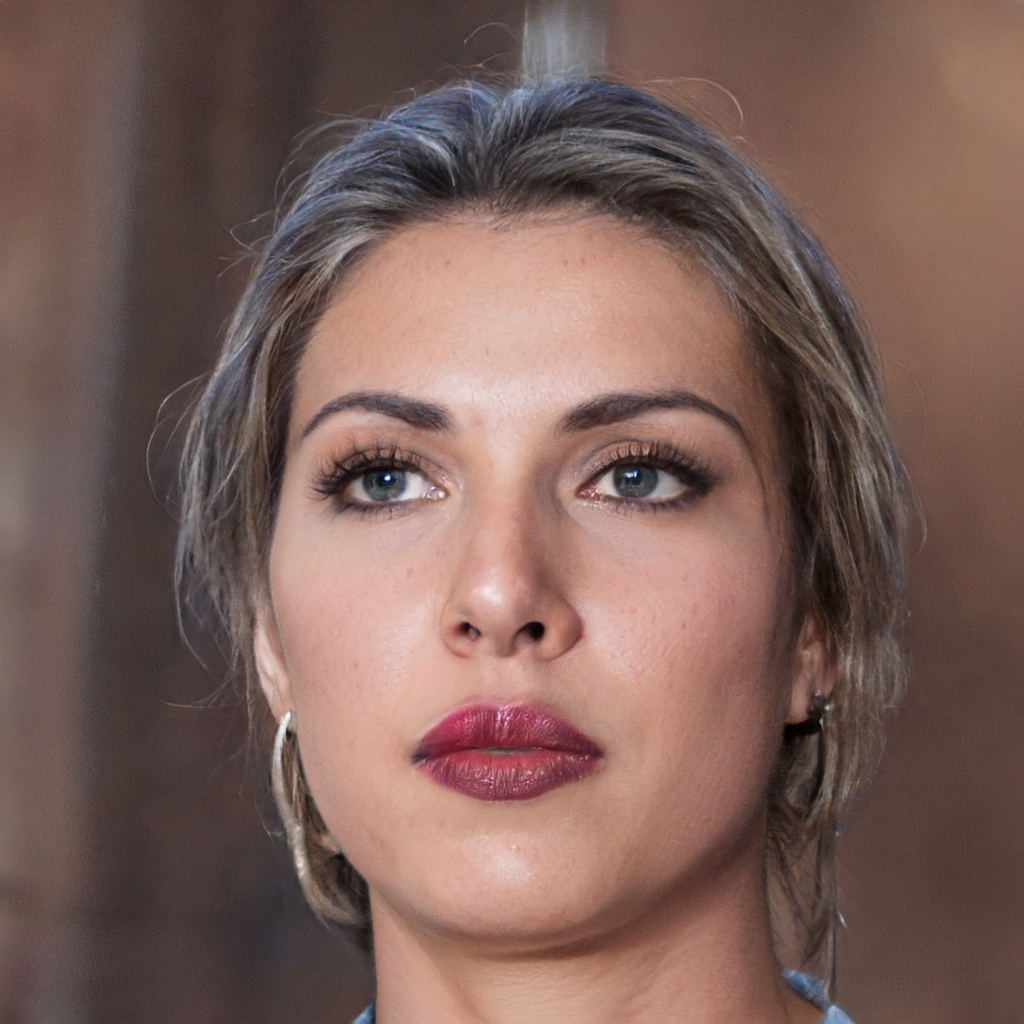
Gender: Female